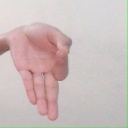
अक्षर: ज्ञ